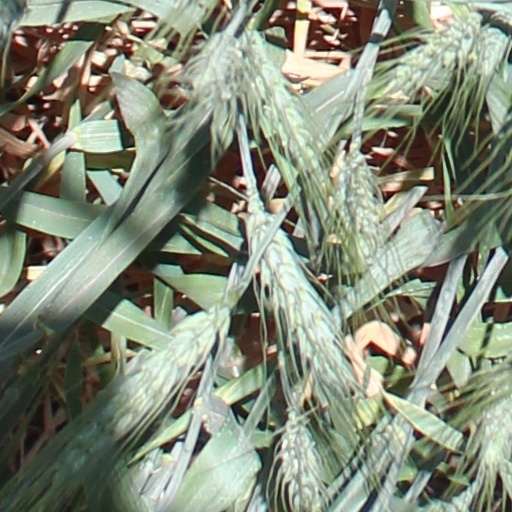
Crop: wheat